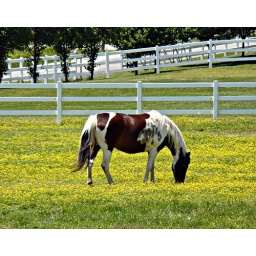
I love to see this horse in the field on the way to my kids house!